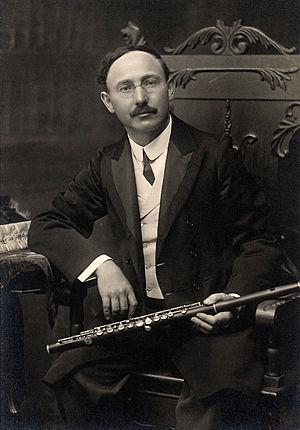
Leonardo De Lorenzo est un flûtiste italien.